Khanate of Kazan

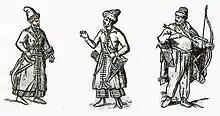
Tatar soldiers

The Khanate was divided into 5 daruğa: Alat, Arça, Gäreç, Cöri and Nuğay. The term daruğa translates as "direction". They replaced the "duchies" that the khanate originated from. Some feudal lords sporadically asserted independence from Kazan, but such attempts would be promptly suppressed.